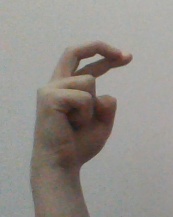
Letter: zay